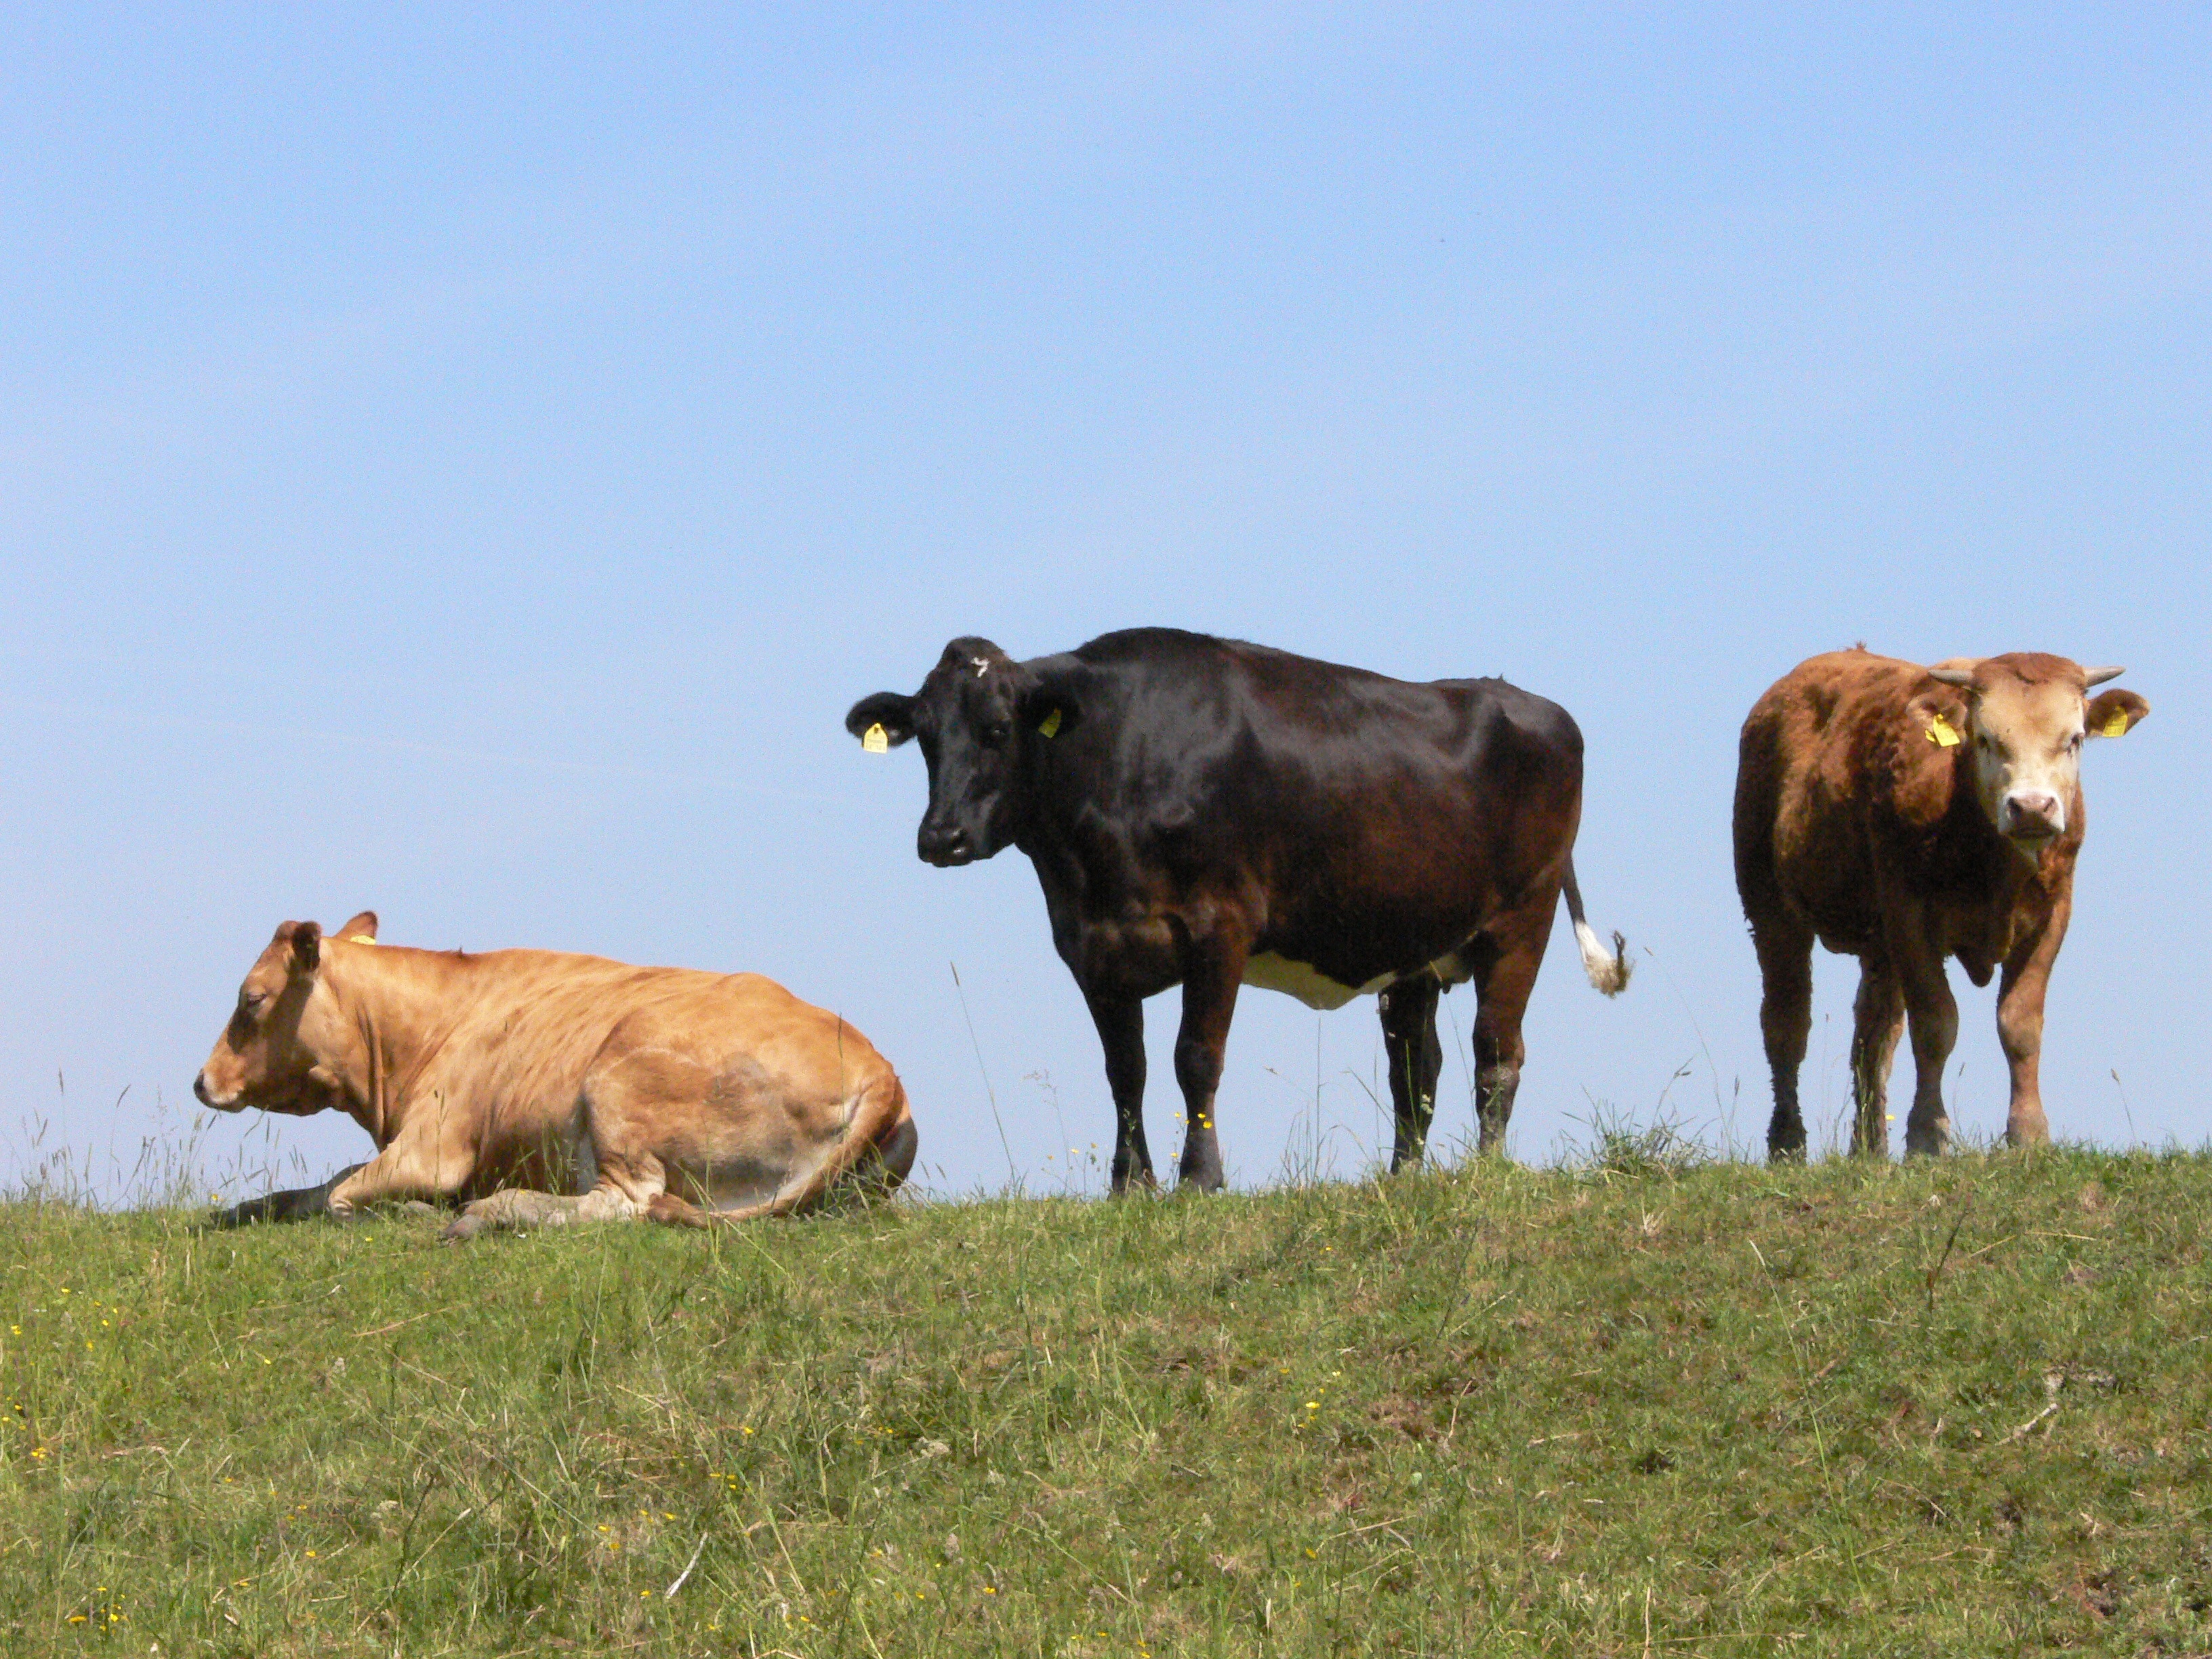
field, meadow, prairie, wildlife, herd, pasture, grazing, mammal, fauna, cows, bull, grassland, vertebrate, east frisia, cattle like mammal, amdorf